Ruse, Bulgaria

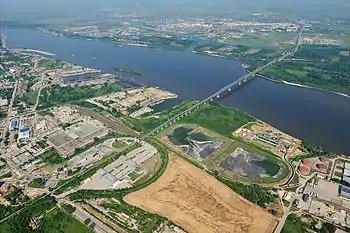

Ruse is a large industrial centre. It has a duty-free zone and 2 industrial zones: East and West. Ruse Iztok Power Plant has an energy producing capacity of 400 MW and the "Ruse West Power Plant" has 41 MW. There are a logistics park and a business park in the city. The city's economy is dominated by light industry — tailoring, textiles and food processing. Big manufactures are "Fazan" (the first factory for socks in Bulgaria), "Fenix 94" (socks), "Ariston S" (women's fashion), Bordo (women's fashion), "Danini" (lady's fashion), "Top Man" (men's fashion), "Karina" (lady's fashion) and "Sirma Prista" (dairy products). The petroleum industry and the chemical industry are represented by companies, producing paints and motor oils – "Orgachim", "Prista Oil", "Lubrica", "Megachim", "EKON 91", "Ninachim" and "Polysan". The machinery industry and ships construction are well developed. Also, one of the world's leading companies in yacht design "Vripack" has an architecture and engineering studio in Ruse.